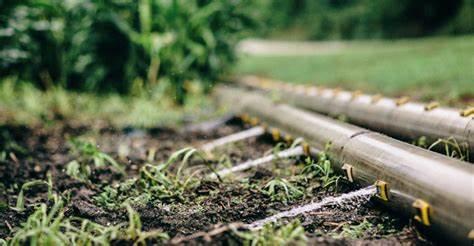
Mabomba ya maji ambayo yametobolewa mashimo husaidia sana wakati wa kunyunyizia maji kwa mimea ili isikauke wakati wa kiangazi. Sehemu hii ambayo imepandwa mimea imenyunyiziwa maji kupitia kwa njia ya mabomba haya ili kuweza kuepusha kukauka.